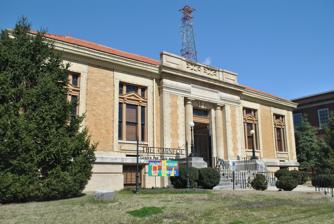
Building: Carnegie Center for Arts and History
Country: United States of America
Year built: 1901
For the similarly named facility in New Albany, Indiana, see Carnegie Center for Art & History . United States historic place Jackson Free Library U.S. National Register of Historic Places Show map of Tennessee Show map of the United States Location College and Church Sts., Jackson, Tennessee Coordinates 35°36′58″N 88°49′1″W / 35.61611°N 88.81694°W / 35.61611; -88.81694 Area 1 acre (0.40 ha) Built 1901 ( 1901 ) Architectural style Renaissance, Italian Renaissance NRHP reference No. 75001769 Added to NRHP June 26, 1975 The Carnegie Center for Arts and History is a museum and events venue in downtown Jackson, Tennessee , housed in the former Jackson Free Library . The Jackson Free Library, which opened in 1903, was the first public library in Jackson. Part of the funding for its construction came from philanthropist Andrew Carnegie . After the Jackson-Madison County Library was built to replace it, the Free Library underwent a period of deterioration that ended in 1987 when the city undertook to restore it. It was listed on the National Register of Historic Places in 1975. The facility is now a venue for weddings and other special events. The museum in the Carnegie Center features exhibits on the Civil War . The museum was also formerly known as the Discovery Museum of West Tennessee. References